Memorial Hermann Memorial City Medical Center

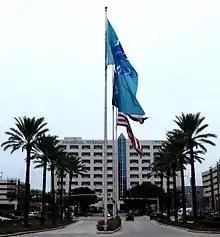

The hospital is located in Memorial City at the intersection of Interstate 10 and Gessner Road. As of 2009 the hospital has 427 licensed beds and a maximum capacity of 647 beds. It also has a total of of space. The hospital system includes the 35-story, Memorial Hermann Tower, the System Services Building (formerly the North Tower), the East Tower, the Heart and Vascular Institute, and the original hospital building. The original hospital is in the middle of the campus with other buildings surrounding it. The land on which the Memorial Hermann Tower was built, the corner of I-10 and Gessner, was previously vacant. The system planned to dedicate the first 15 floors to inpatient services including cancer, medical/surgical, and women's services. The higher floors were to be used for office space for the system, physician offices, and outpatient services.